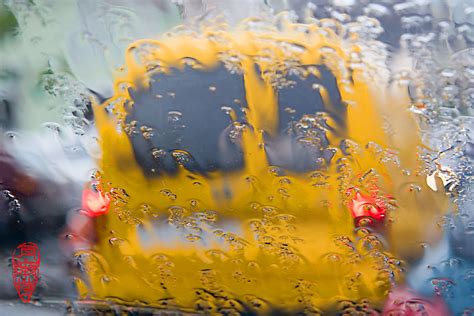
Weather: rain or strom